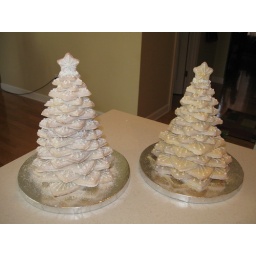
Christman Cookie Trees glazed in white dusted wtih gold and silver shimmer dust